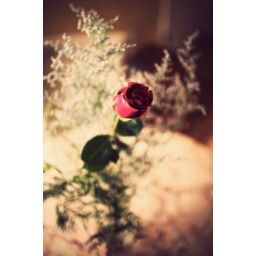
playing around the house with a combo of orton, cross process and vintage actions.